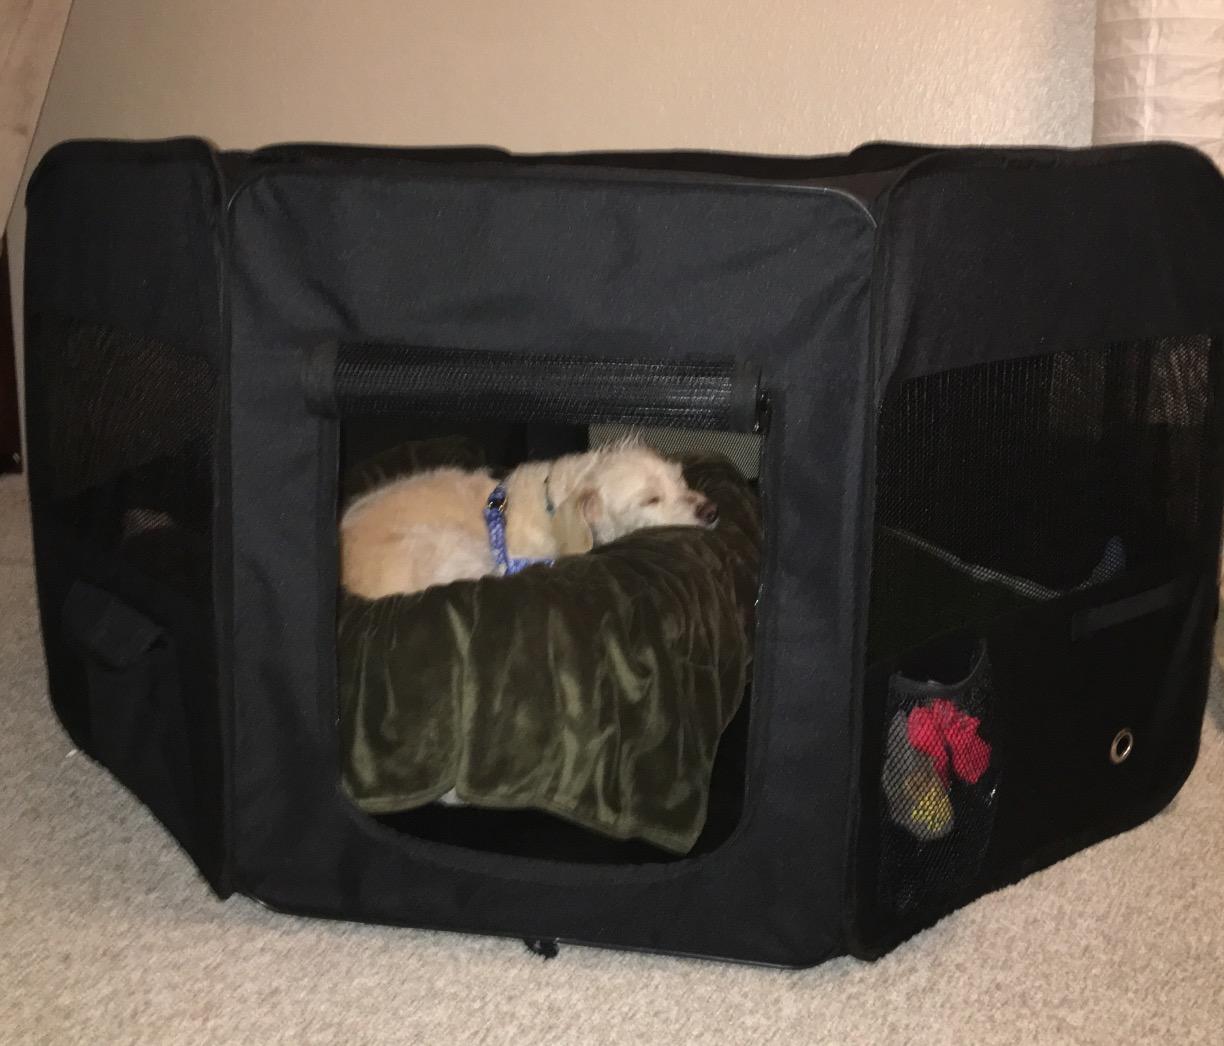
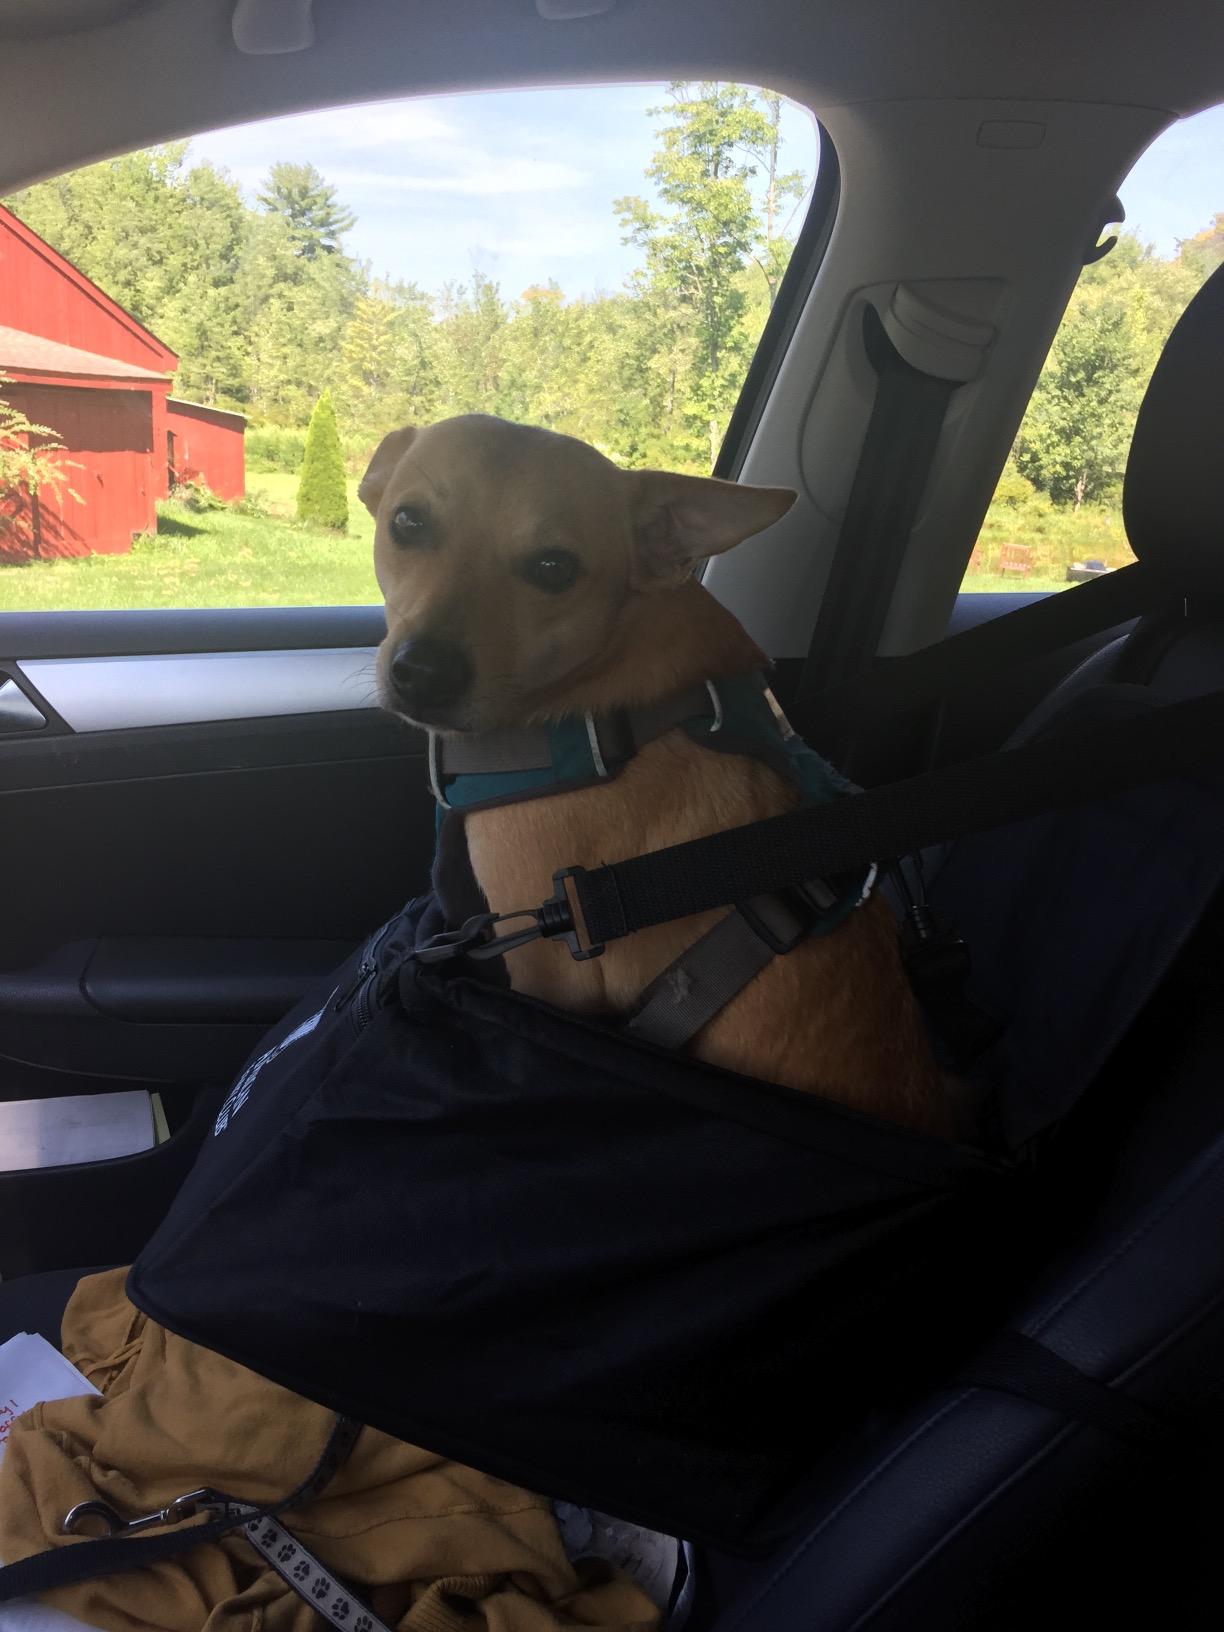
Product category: items_kennel
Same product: no